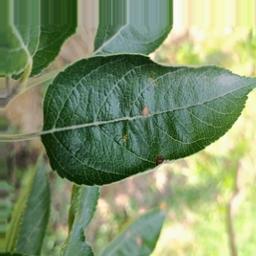
Label: Alternaria